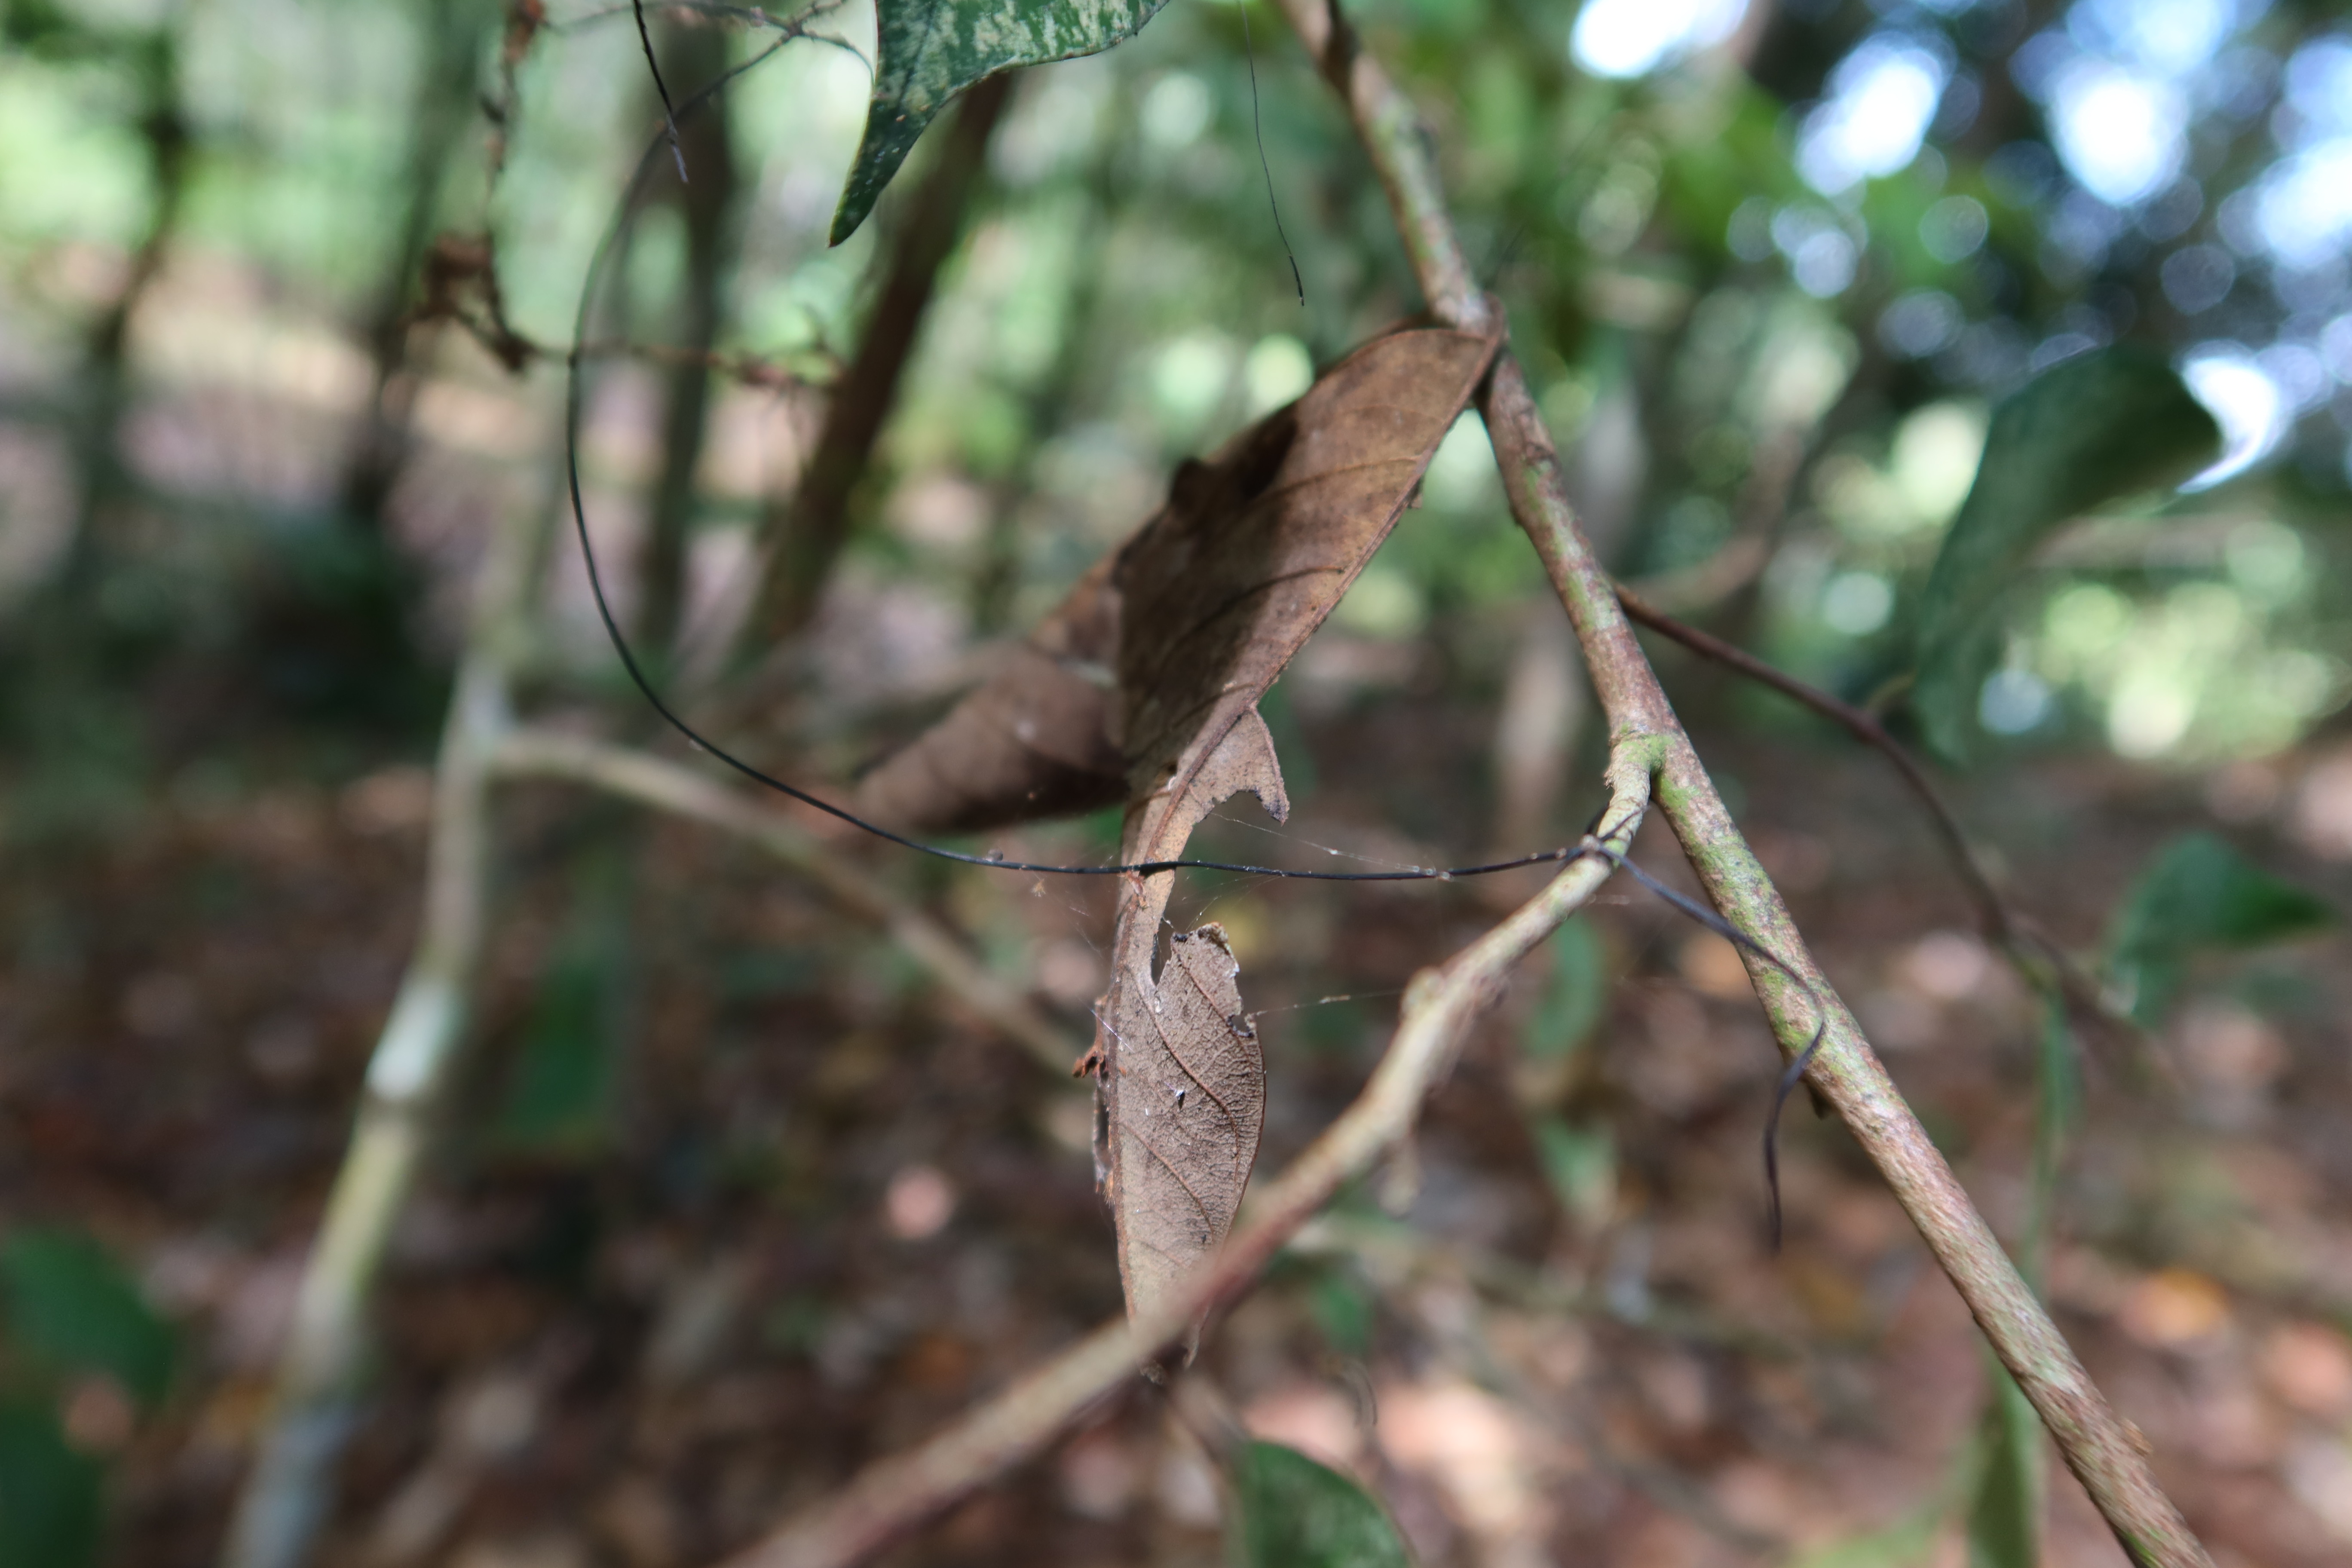
Label: Spiders